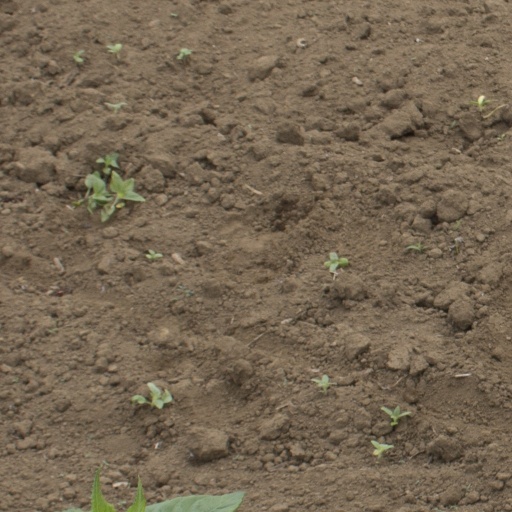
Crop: Jerusalem artichoke